Jnanendra Das Gupta

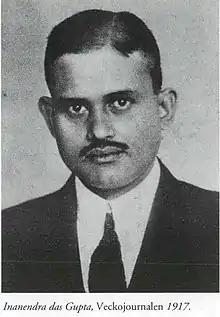
In 1917

Jnanendra Chandra Das Gupta (German form: Inanendra) (1888 – ?) was an Indian-born chemist who developed a thermosetting plastic called Indolack while working in the Swedish company Perstorp. This led to the development of the first plastic called "isolit" used in Sweden.